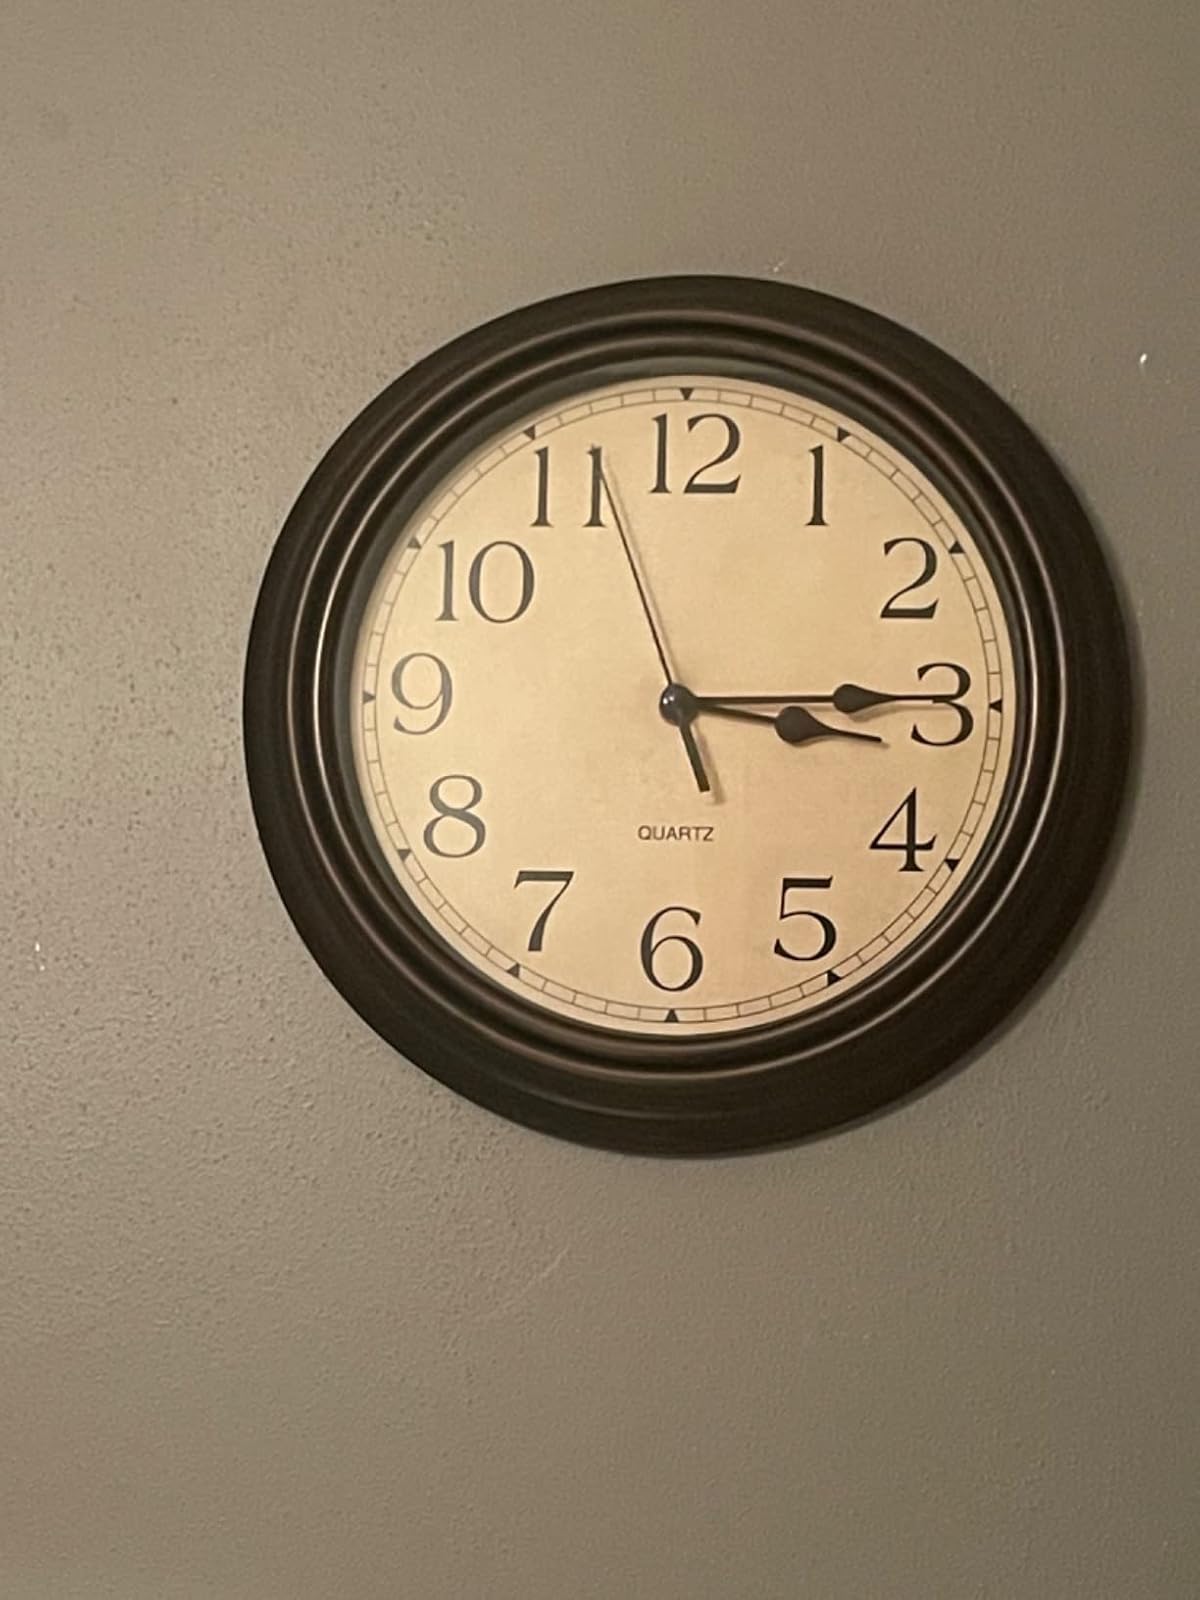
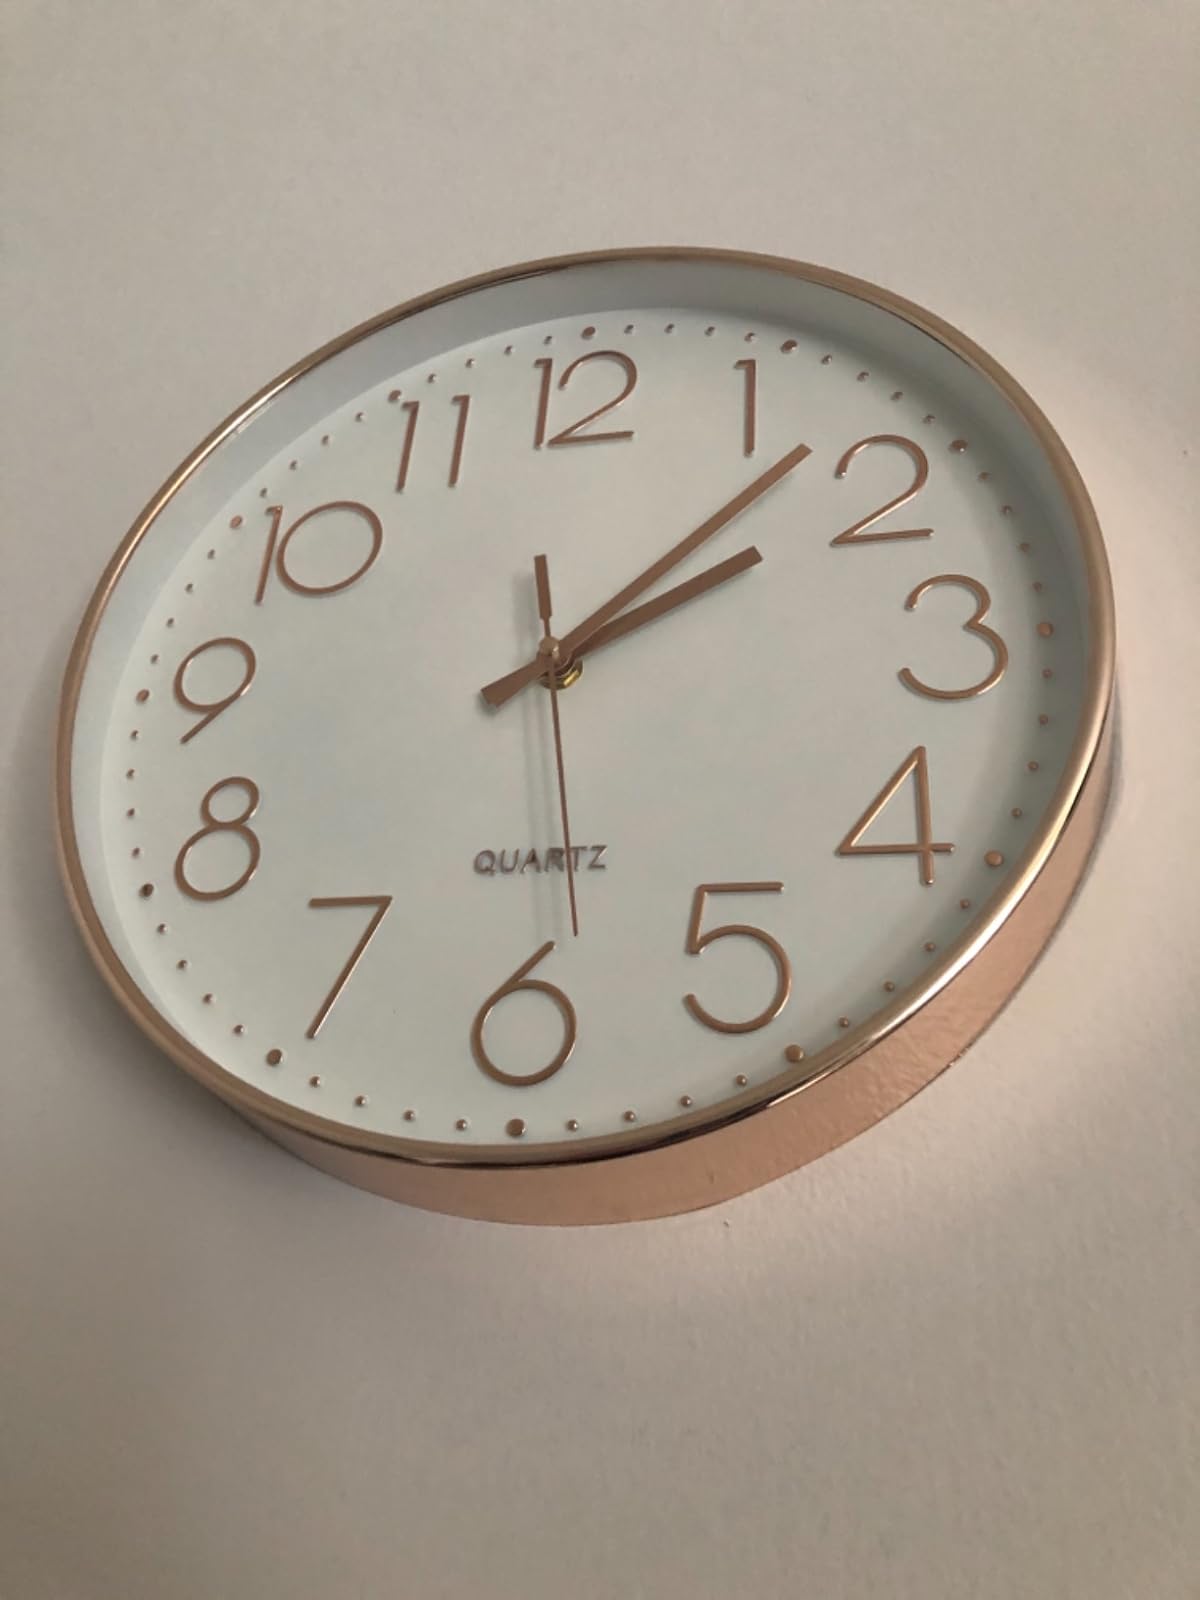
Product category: clock
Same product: no